Janet Leon

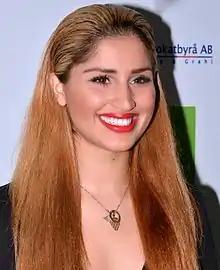
Leon at the 2013 Grammis ceremony

While working on her potential second album together with songwriter Jörgen Elofsson, the two had the idea to send in a song as a competing entry to Melodifestivalen, an annual Swedish song competition which selects the country's representative for the Eurovision Song Contest. Leon and Elofsson saw a potential performance in Melodifestivalen as a good comeback to relaunch Leon's musical career.